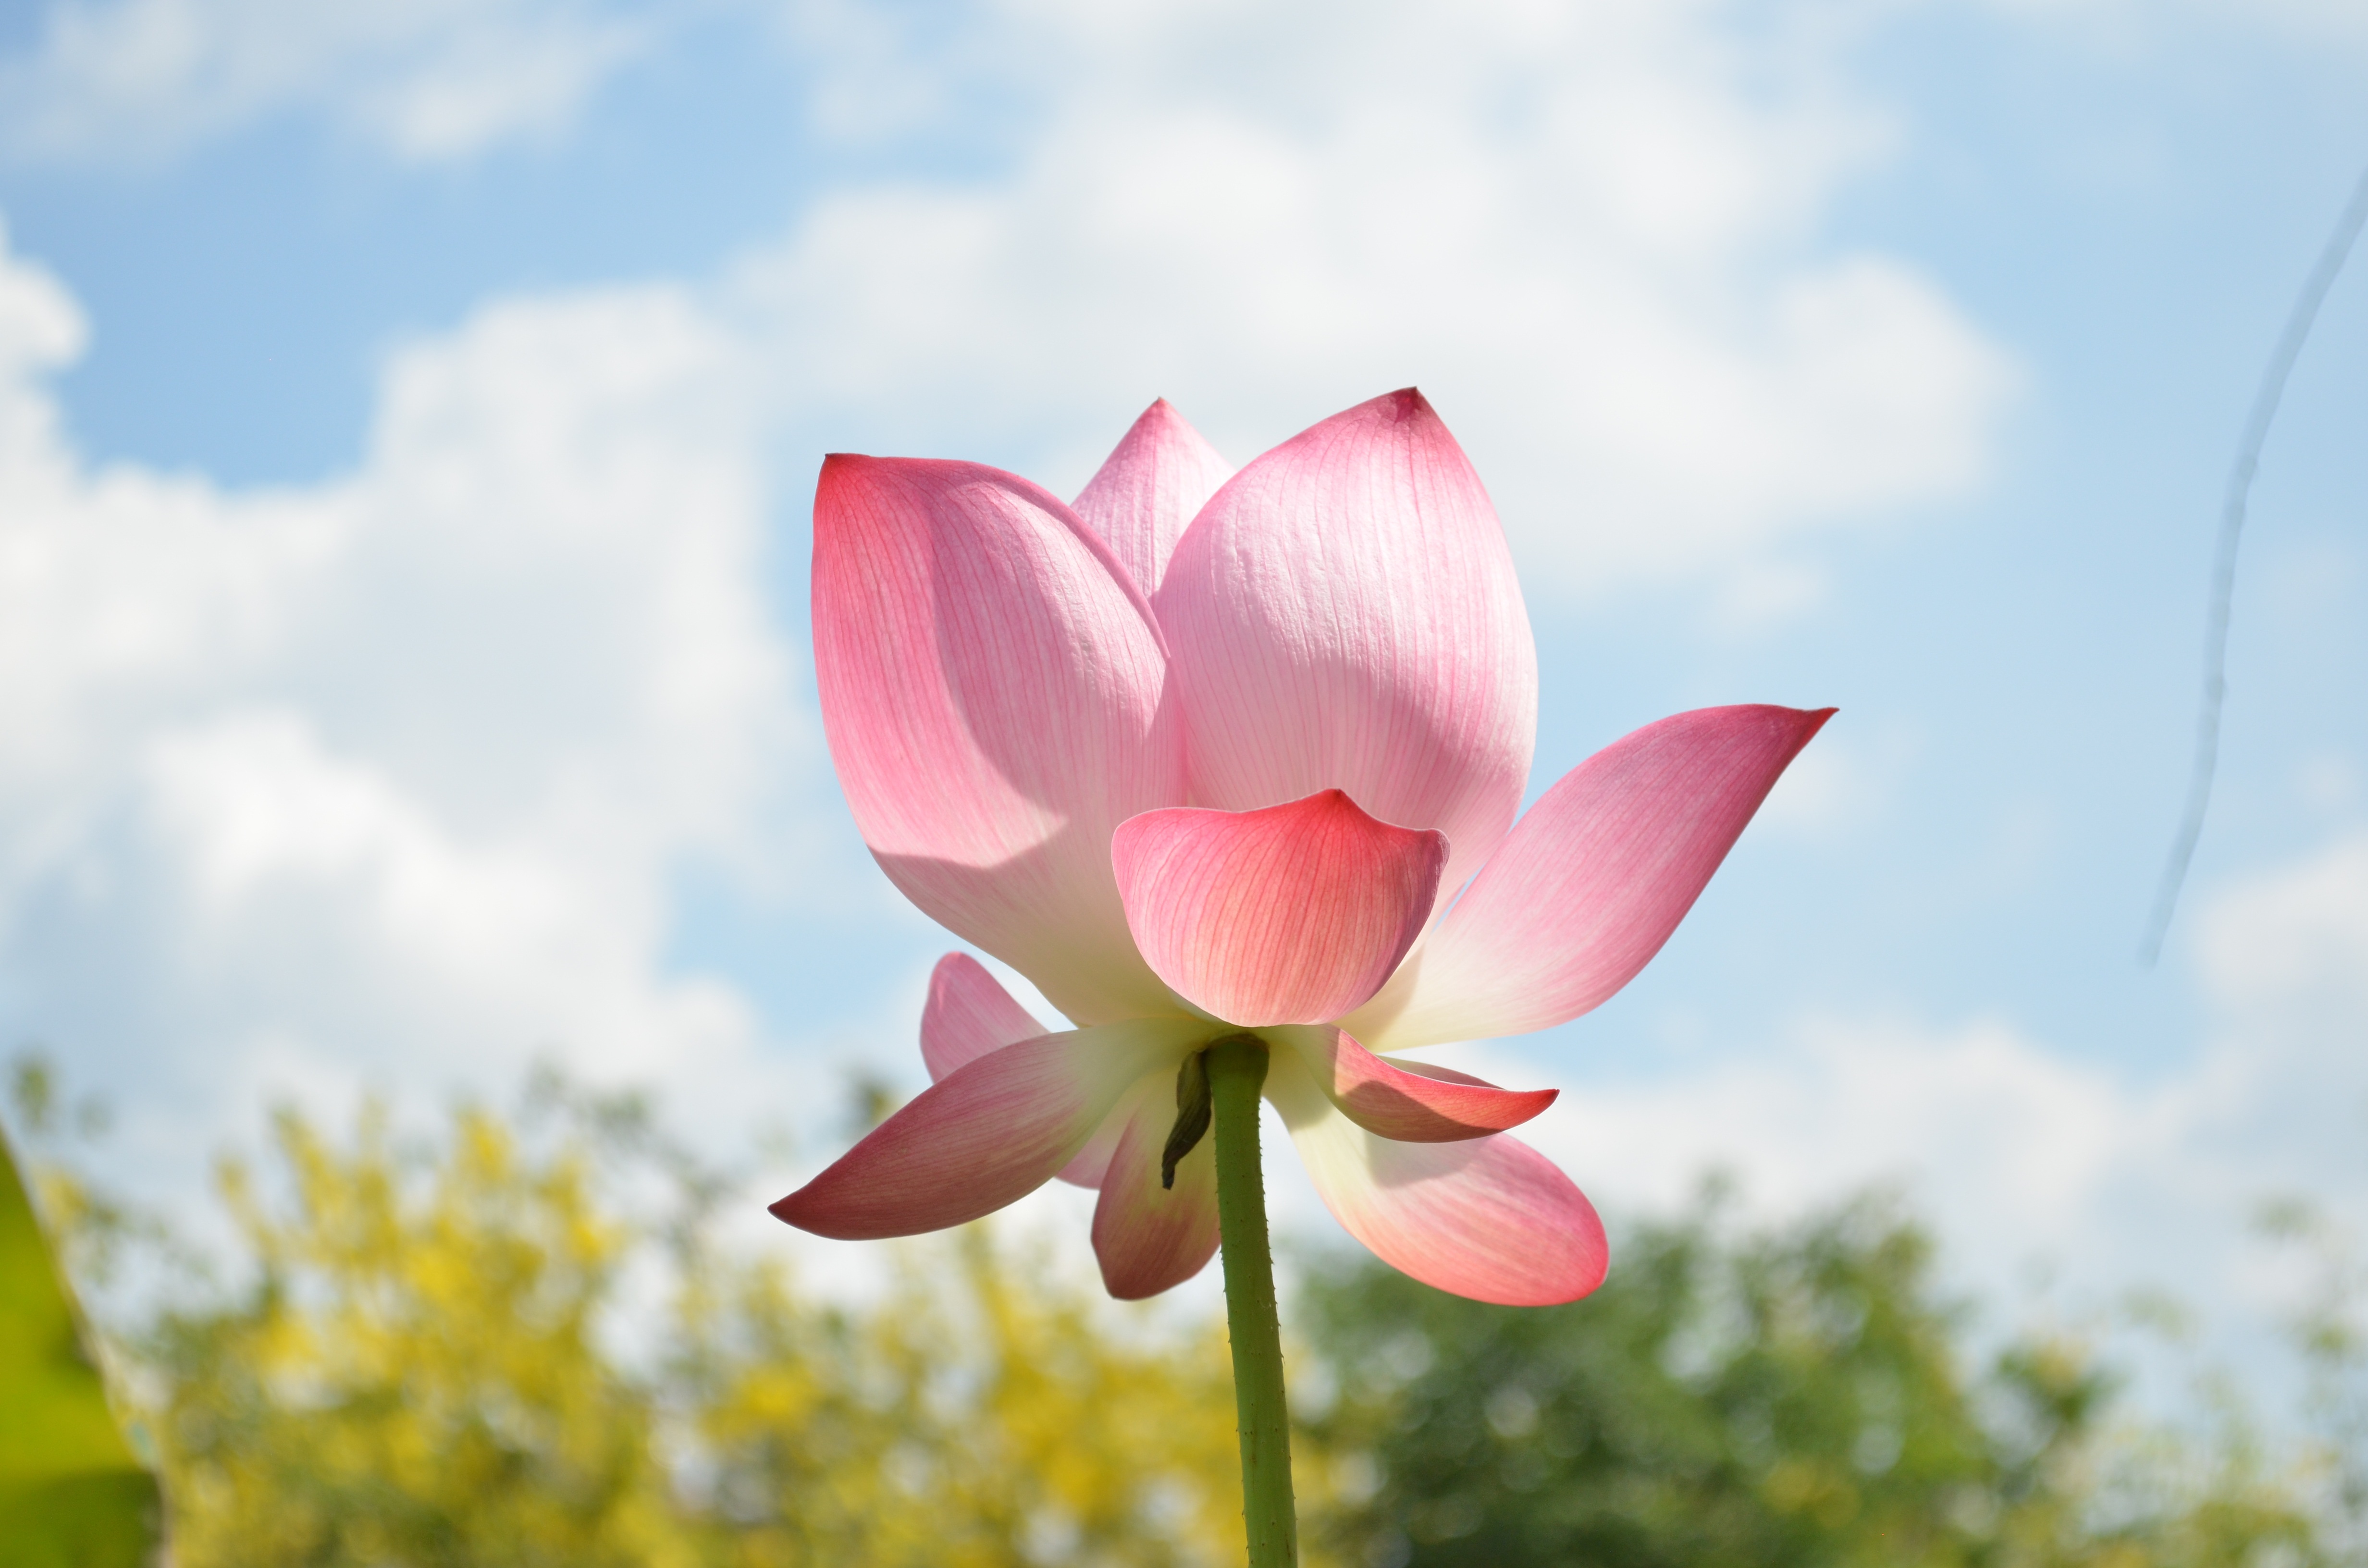
blossom, plant, sky, flower, petal, botany, pink, sacred lotus, aquatic plant, flora, lotus, macro photography, flowering plant, land plant, lotus family, proteales